Roman Catholic Diocese of Kaolack

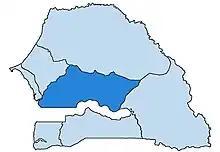
Map of the Diocese of Kaolack

The Roman Catholic Diocese of Kaolack (French: "Diocèse catholique romain de Kaolack") is a diocese located in the city of Kaolack in the ecclesiastical province of Dakar in Senegal.